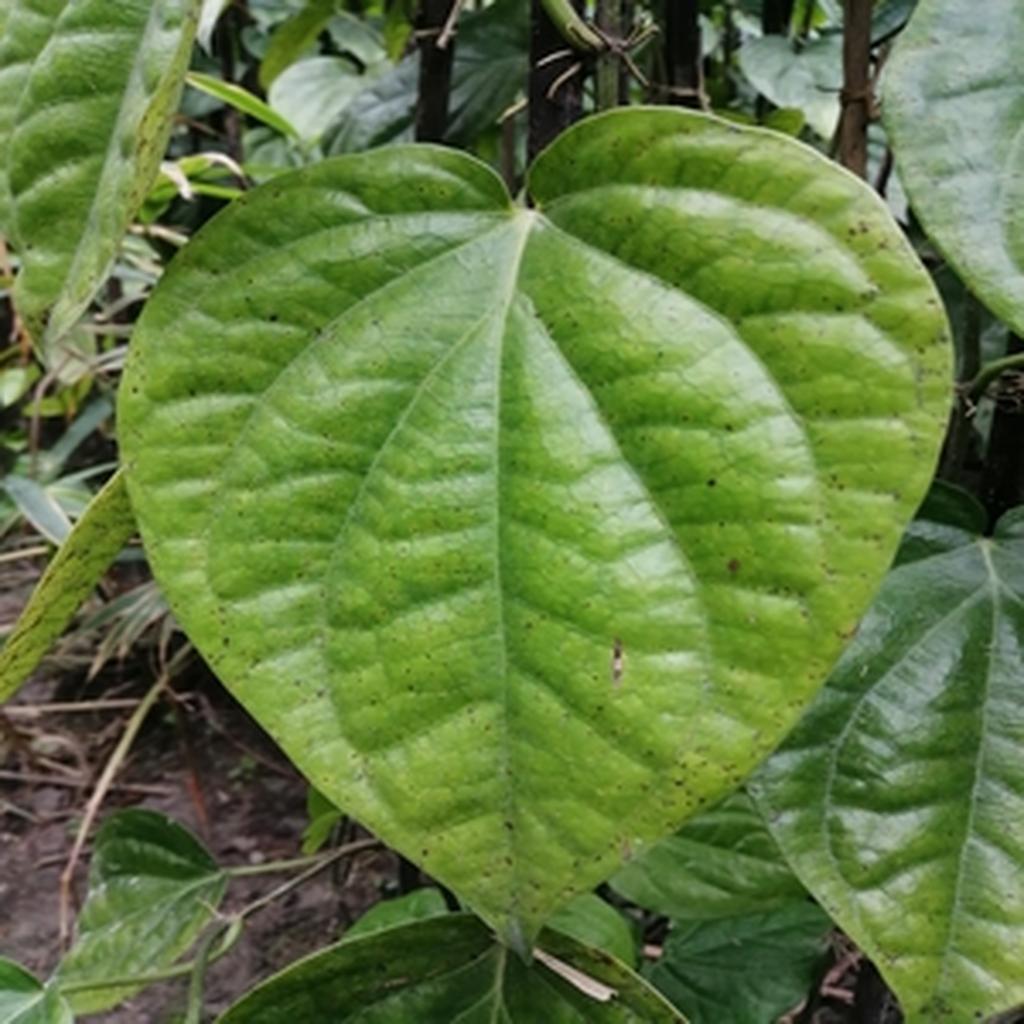
Label: Leaf_Spot